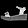
Label: Sandal